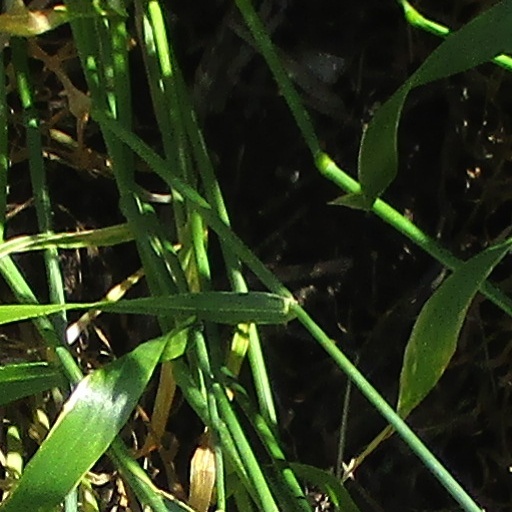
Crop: wheat